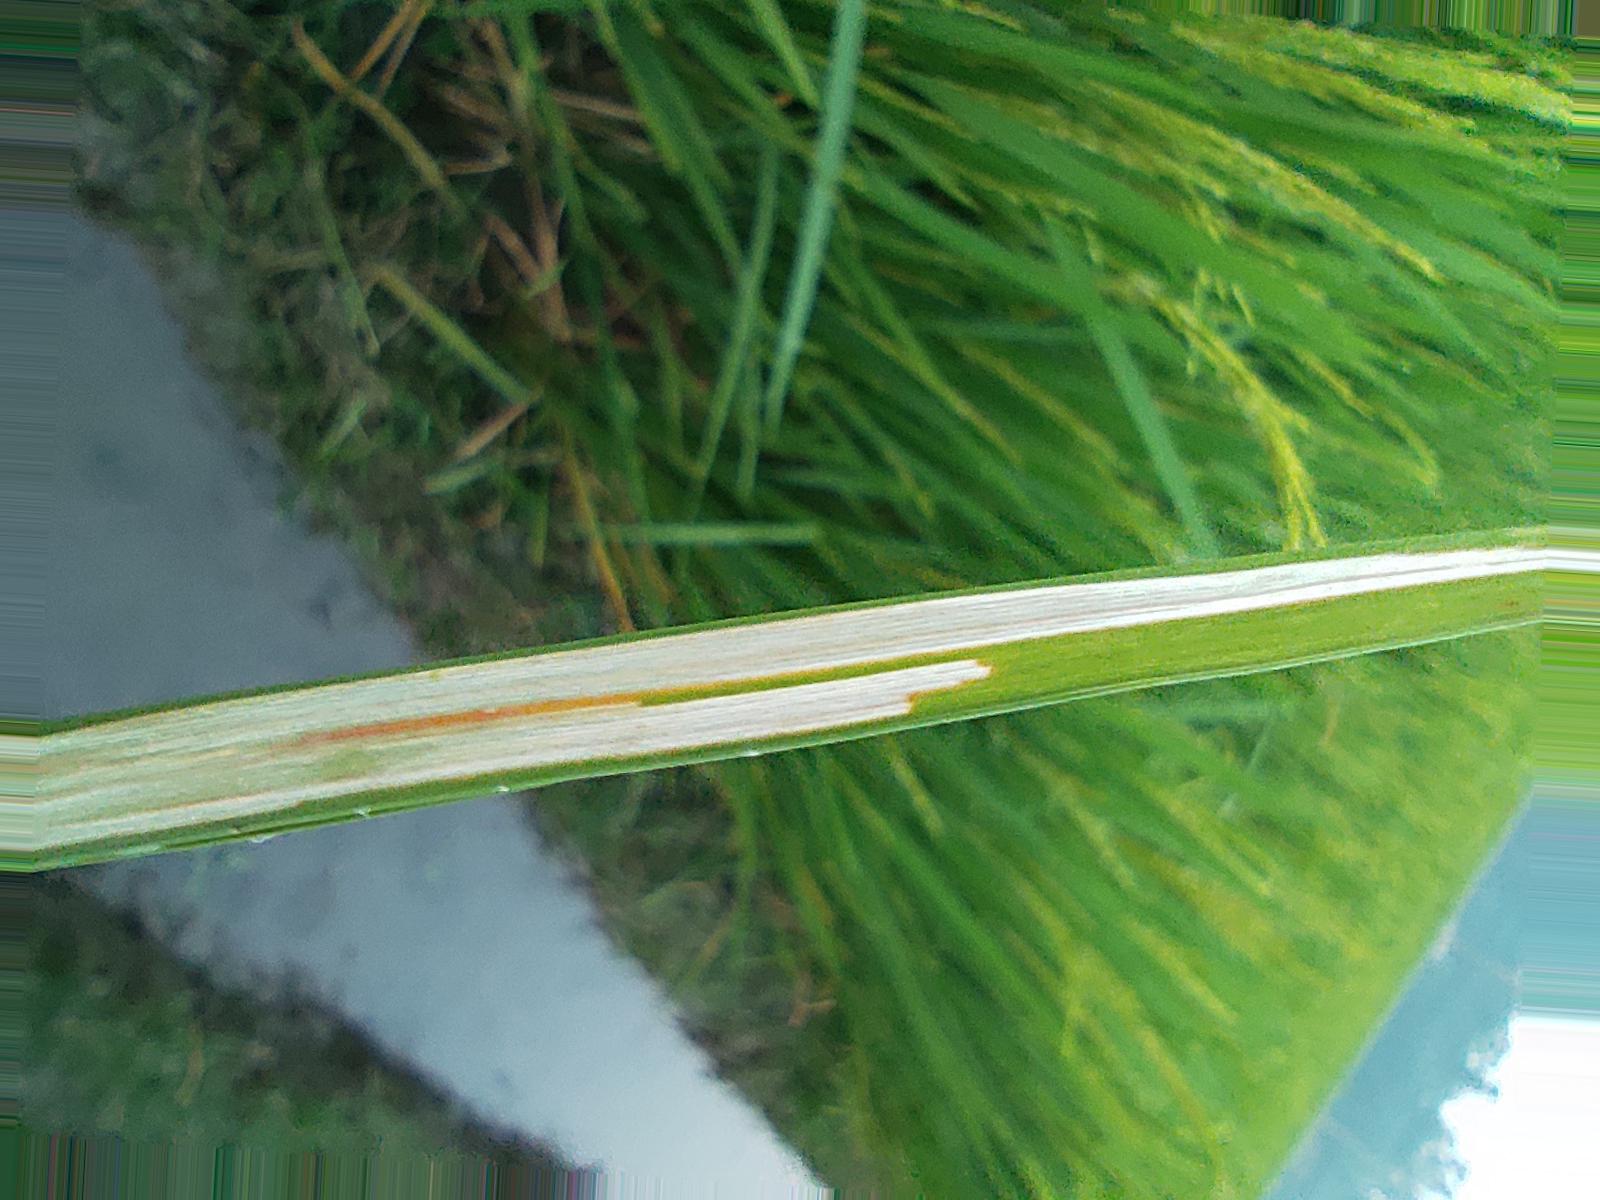
Nhãn: Sâu gai ( Hispa )